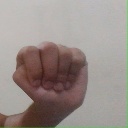
अक्षर: ठ